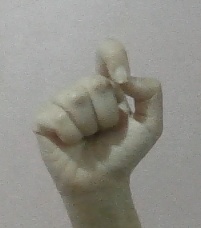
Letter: fa